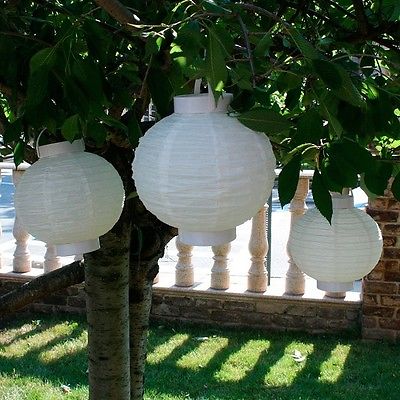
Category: lamp